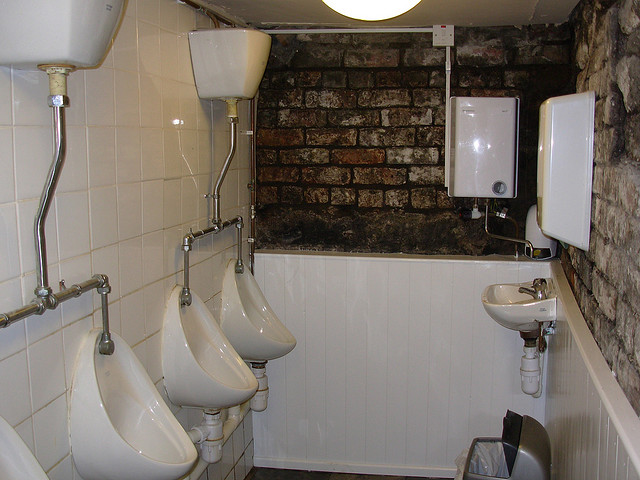
user: Given an image and a question. Answer the question in a short answer. Question: What gender would use this bathroom? Short Answer:
assistant: male